Traffic Safety Service

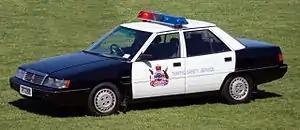
1990–1991 Mitsubishi V3000 Executive sedan

The Transport Department became the Ministry of Transport in 1968. Road traffic enforcement was overseen by the 'Road Transport Division' of the Ministry. In 1988, this division was renamed the 'Land Transport Division' and included the newly named 'Traffic Safety Service' ('TSS'). There followed a period during which remaining local body traffic enforcement was taken over by the Traffic Safety Service.